Pauwels Casteels

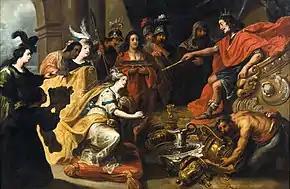
"The Queen of Sheba before King Salomon"

It is not known when or where he died. His latest dated work is the "Battle between king John Sobieski III and the Turks" (At Sotheby's Milan auction, 1 June 2005 lot 48), which is signed and dated to 1677.